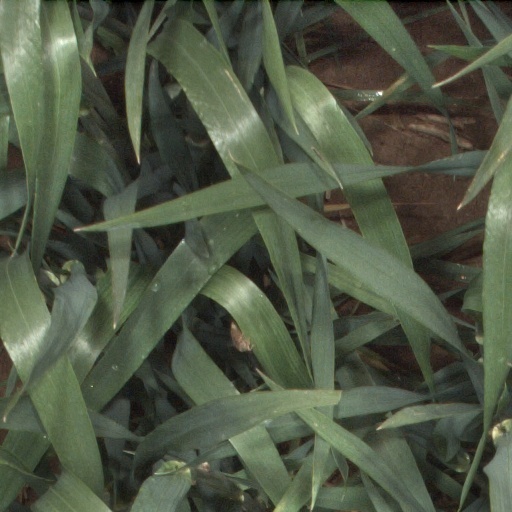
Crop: wheat